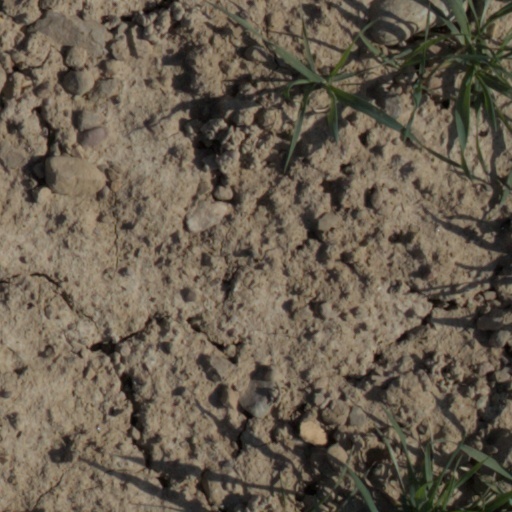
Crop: wheat